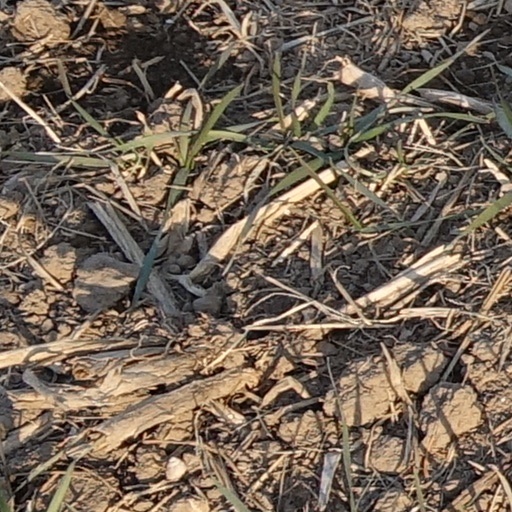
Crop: wheat